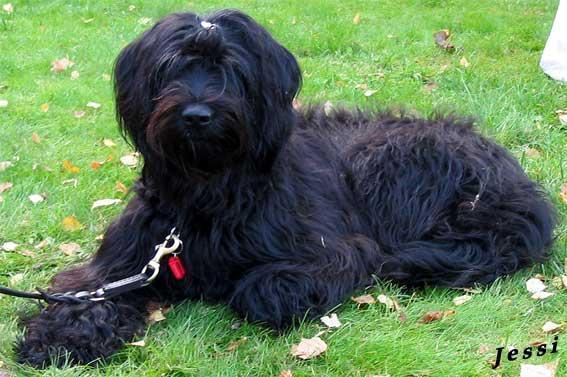
briard